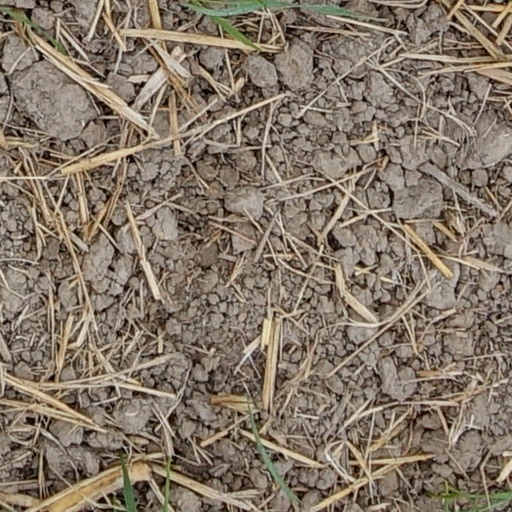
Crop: wheat